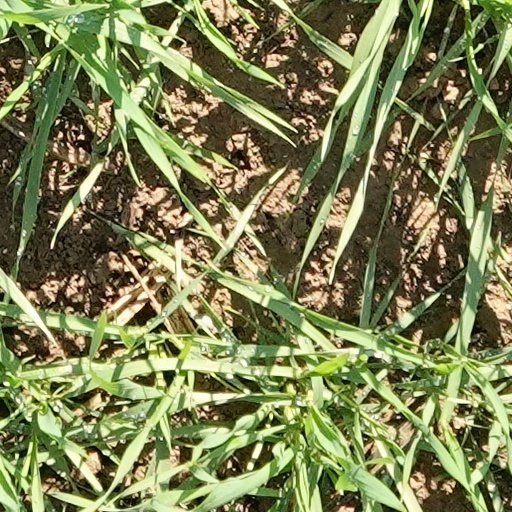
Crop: wheat